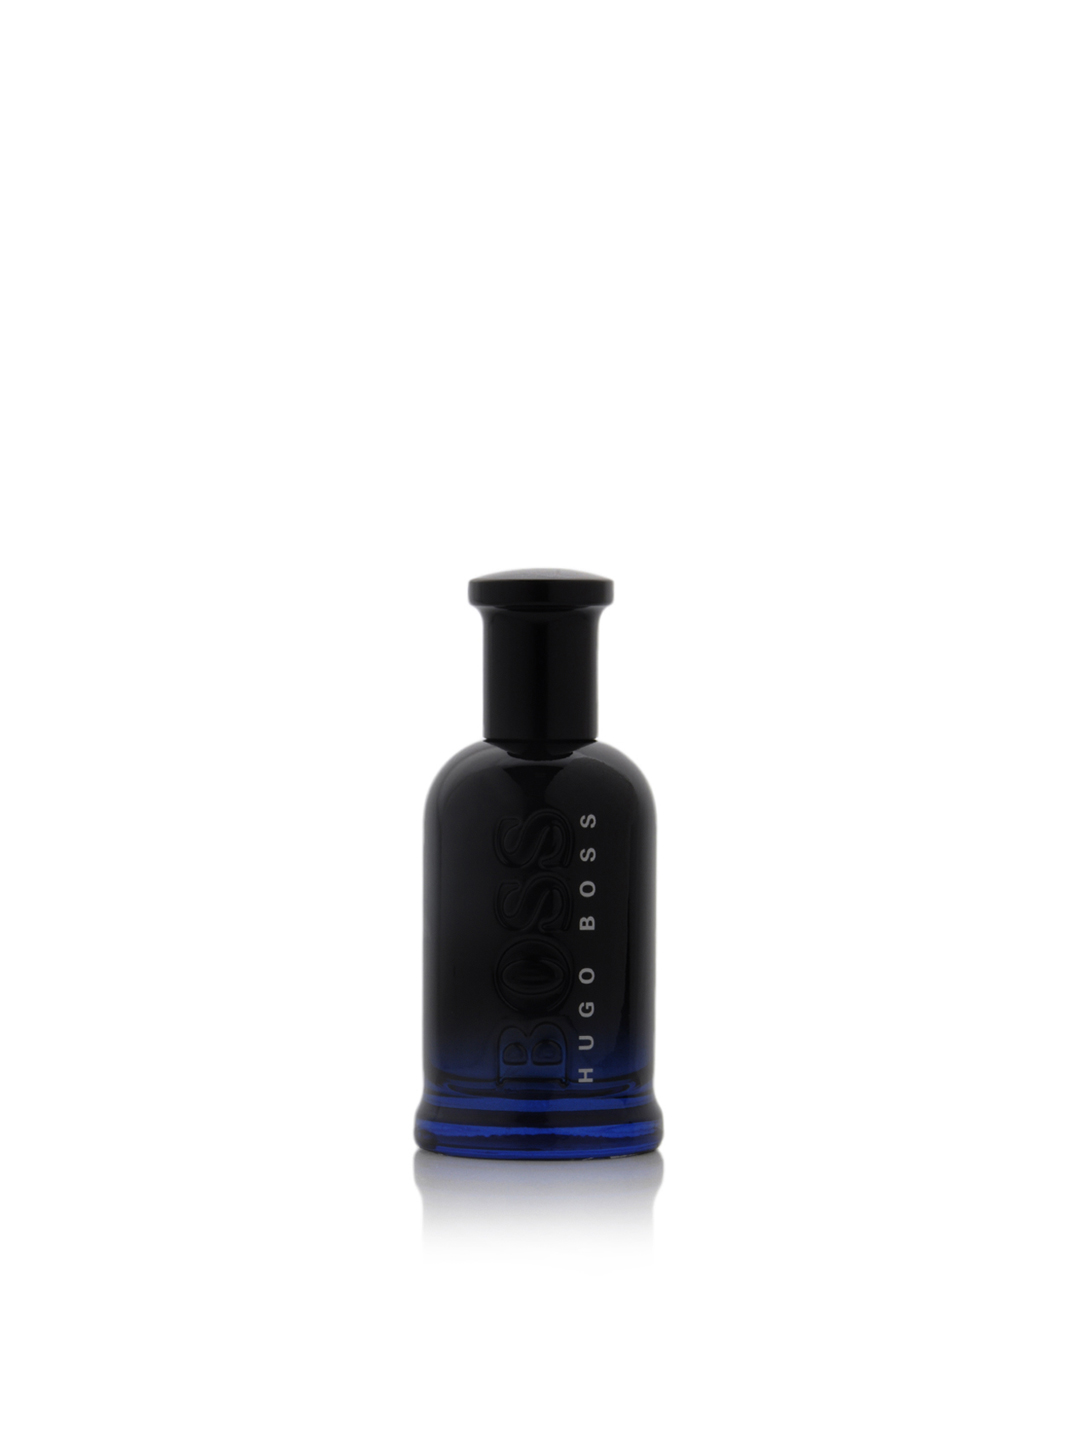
Boss Men Night Edition 50 ml Perfume
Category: Personal Care / Fragrance / Perfume and Body Mist
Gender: Men
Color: Black
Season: Spring 2017
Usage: Casual